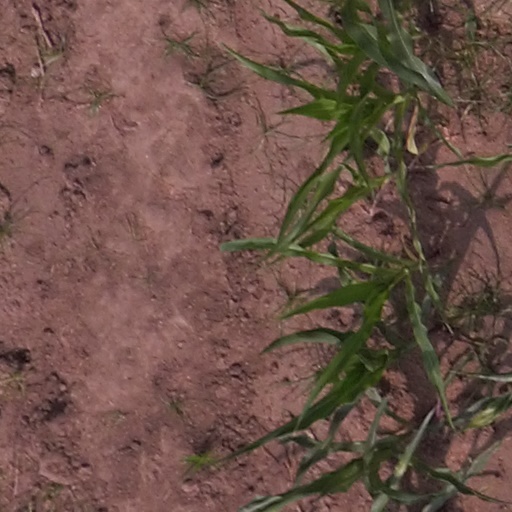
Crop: maize; corn